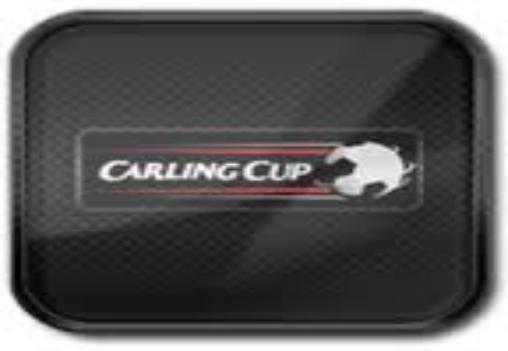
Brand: Carling
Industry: Food